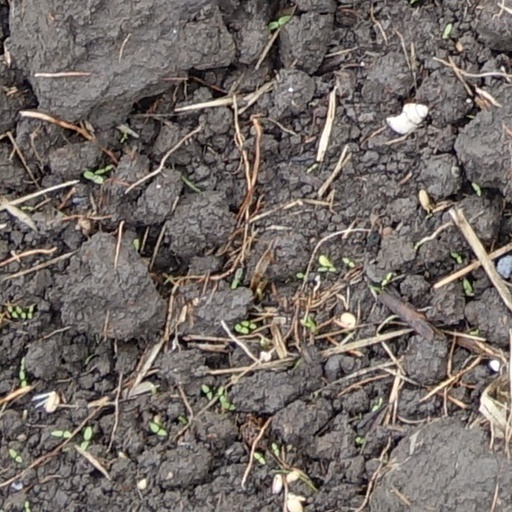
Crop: wheat